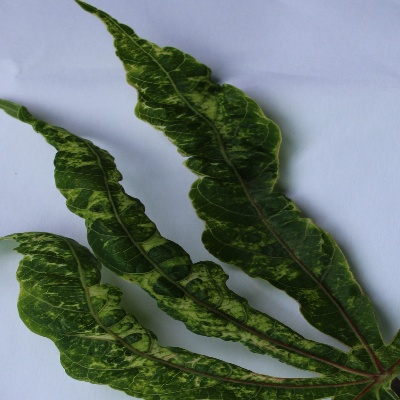
Crop: Cassava
Condition: mosaic